Griewank function

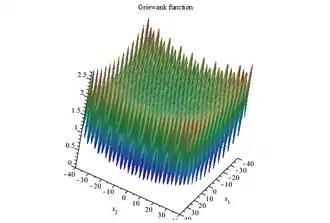
3D plot of the two dimensional Griewank function

has 6365 critical points in the interval [−10000,10000], where the first derivative vanishes. These points satisfy the equation formula_7.